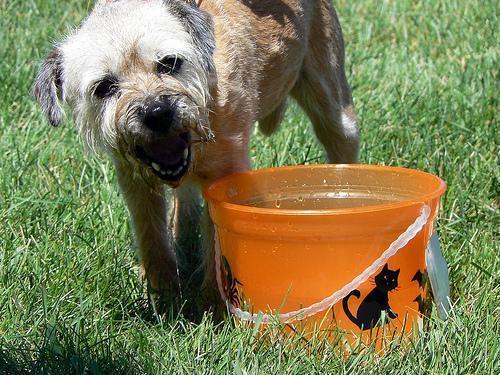
Border_terrier